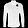
Label: Shirt